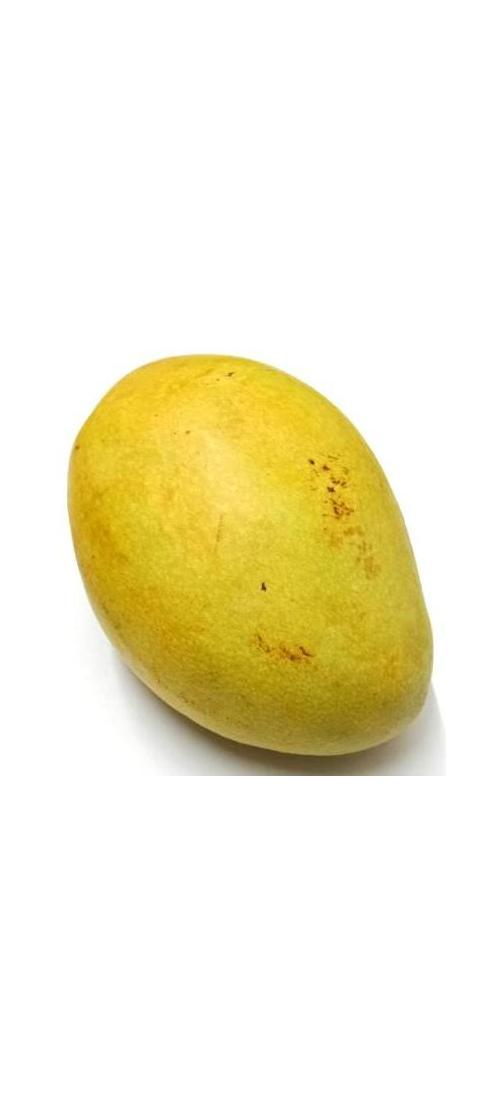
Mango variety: Bari-11